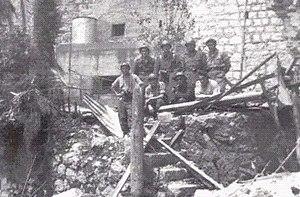
L'avant-poste de Pont-Saint-Louis, appelé aussi avant-poste du pont Saint-Louis, est une petite fortification se trouvant à Menton, au niveau de la frontière franco-italienne.